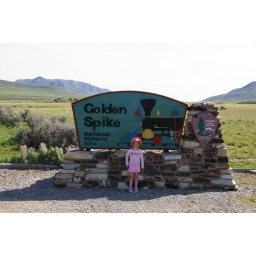
Note the locomotive to the left of the sign in the background.Golden Spike National Historic Site during the 140th Anniversary of the Completion of the Transcontinental Railroad.